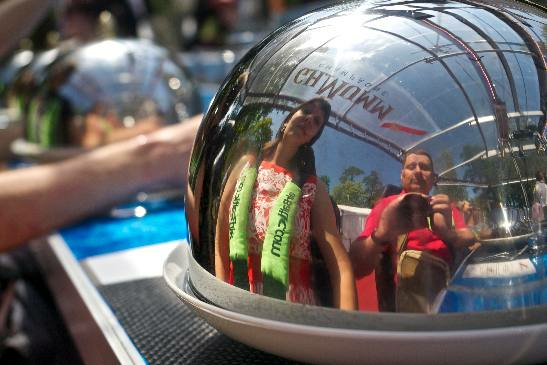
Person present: No